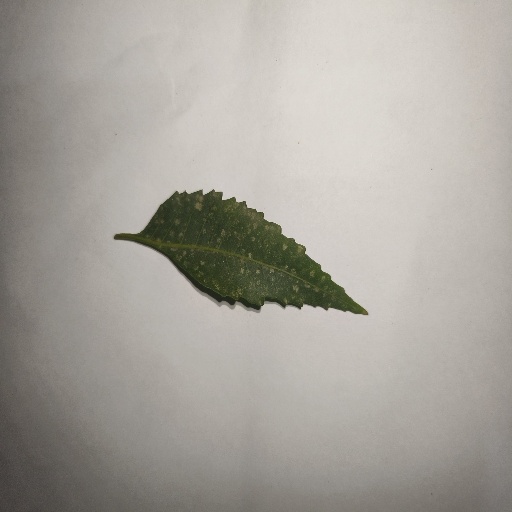
Species: Neem
Leaf condition: Powdery Mildew